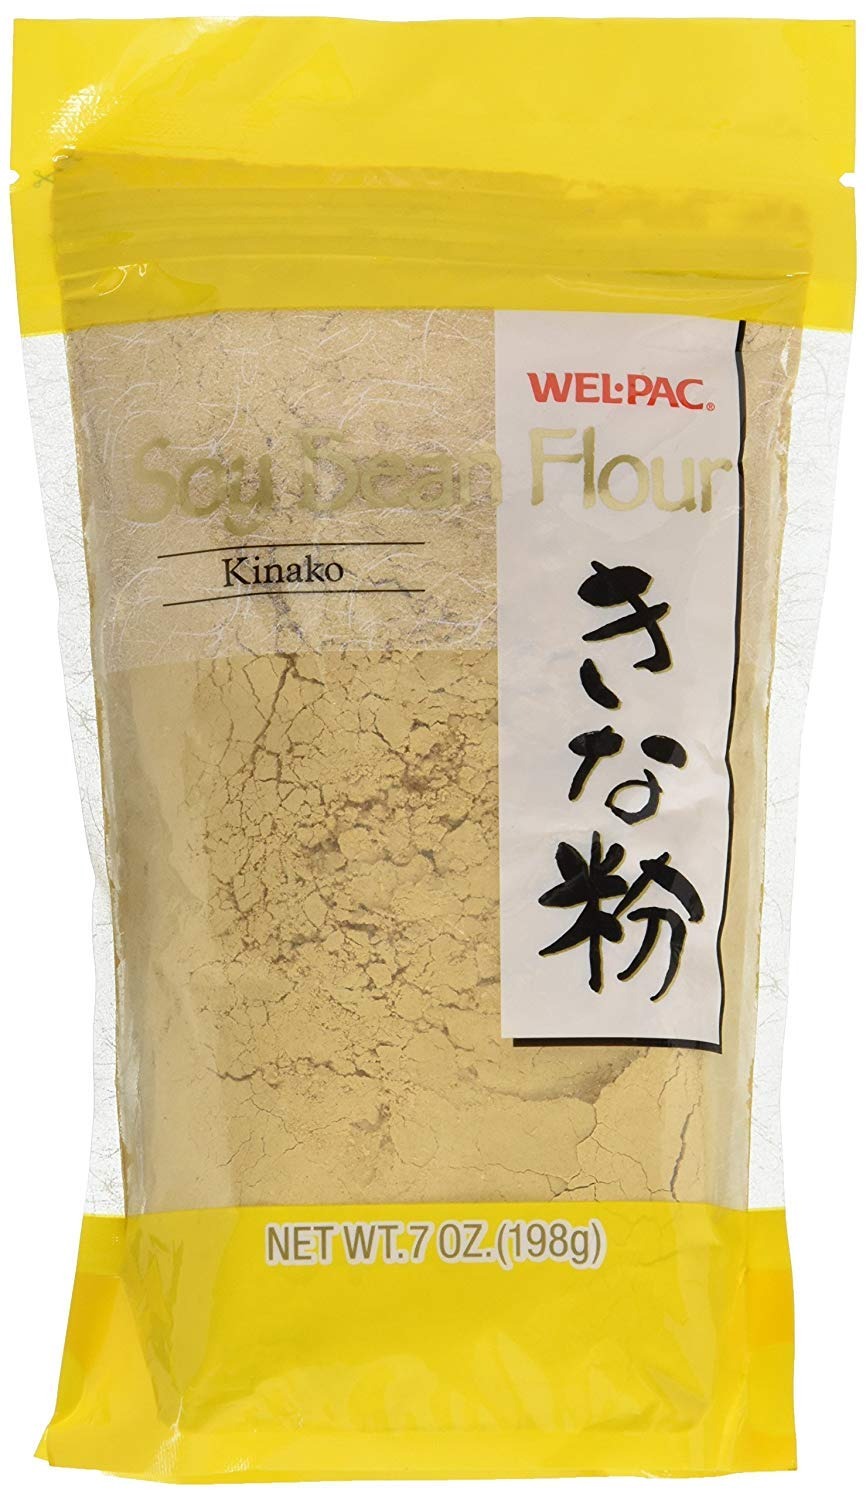
Item Name: Welpac Kinako Soy Bean Flour, 7.00 Ounce
Bullet Point: Mix with other flours for baking and thickening sauces
Value: 7.0
Unit: oz

Price: 8.99